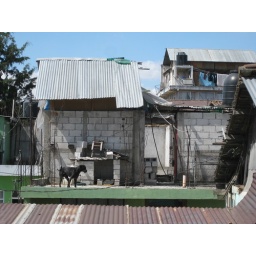
View of our neighbor's roof dog in Queztaltenango, Guatemala